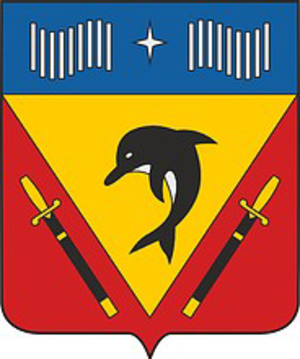
Vidiaïevo est une commune urbaine de l'oblast de Mourmansk, en Russie. Elle abrite une base de sous-marins de la Flotte du Nord et a un statut de ville fermée. Sa population s'élevait à 5 953 habitants en 2019.